Franks

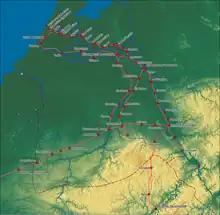
"Germania Inferior" roads and towns

The Franks ( or) were originally a group of Germanic peoples who lived near the Rhine-river military border of Germania Inferior, which was the most northerly province of the Roman Empire in continental Europe. These Frankish tribes lived for centuries under varying degrees of Roman hegemony and influence, but after the collapse of Roman institutions in western Europe, they took control of a large empire including areas that had been ruled by Rome, and what it meant to be a Frank began to evolve. Once they were deeply established in Gaul, the Franks became a multilingual, Catholic Christian people, who subsequently came to rule over several other post-Roman kingdoms both inside and outside the old empire. In a broader sense, much of the population of western Europe could eventually be described as Franks in some contexts.